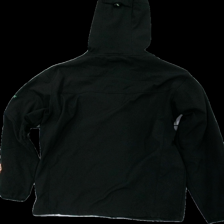
View: back
Type: Jacket
Category: Men
Brand: Not in the list
Brand text on label: nanok
Colors: Black
Material: 100% polyester
Pattern: Logo print
Cut: Regular
Size: L
Season: Spring
Damage location: middle left
Damage 2 location: bottom center
Damage 3 location: top right
Price range: <50
Recommended usage: Export
Description: svart vindjacka med logga på armarna, nopprig runt händerna